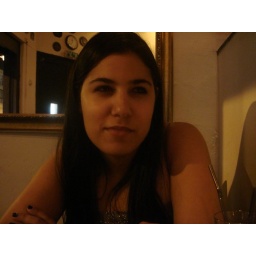
Picture yourself in a boat on a river